Mausoleum of Danyal

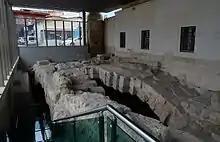
Ruins in the basement of Daniel's Tomb Mosque

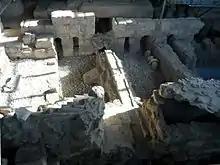
The ruins in the basement seen from the platform in the mosque

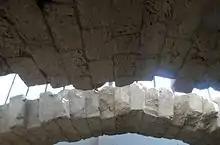
One of the arches. The width of the crack is about .

The Mousoleum of Danyal is a small complex in Tarsus, Turkey, consisting of a mosque and a tomb, which is believed to be that of the biblical figure Daniel. Two arches of a Roman bridge were found in the basement of the mosque-tomb complex during a renovation project.